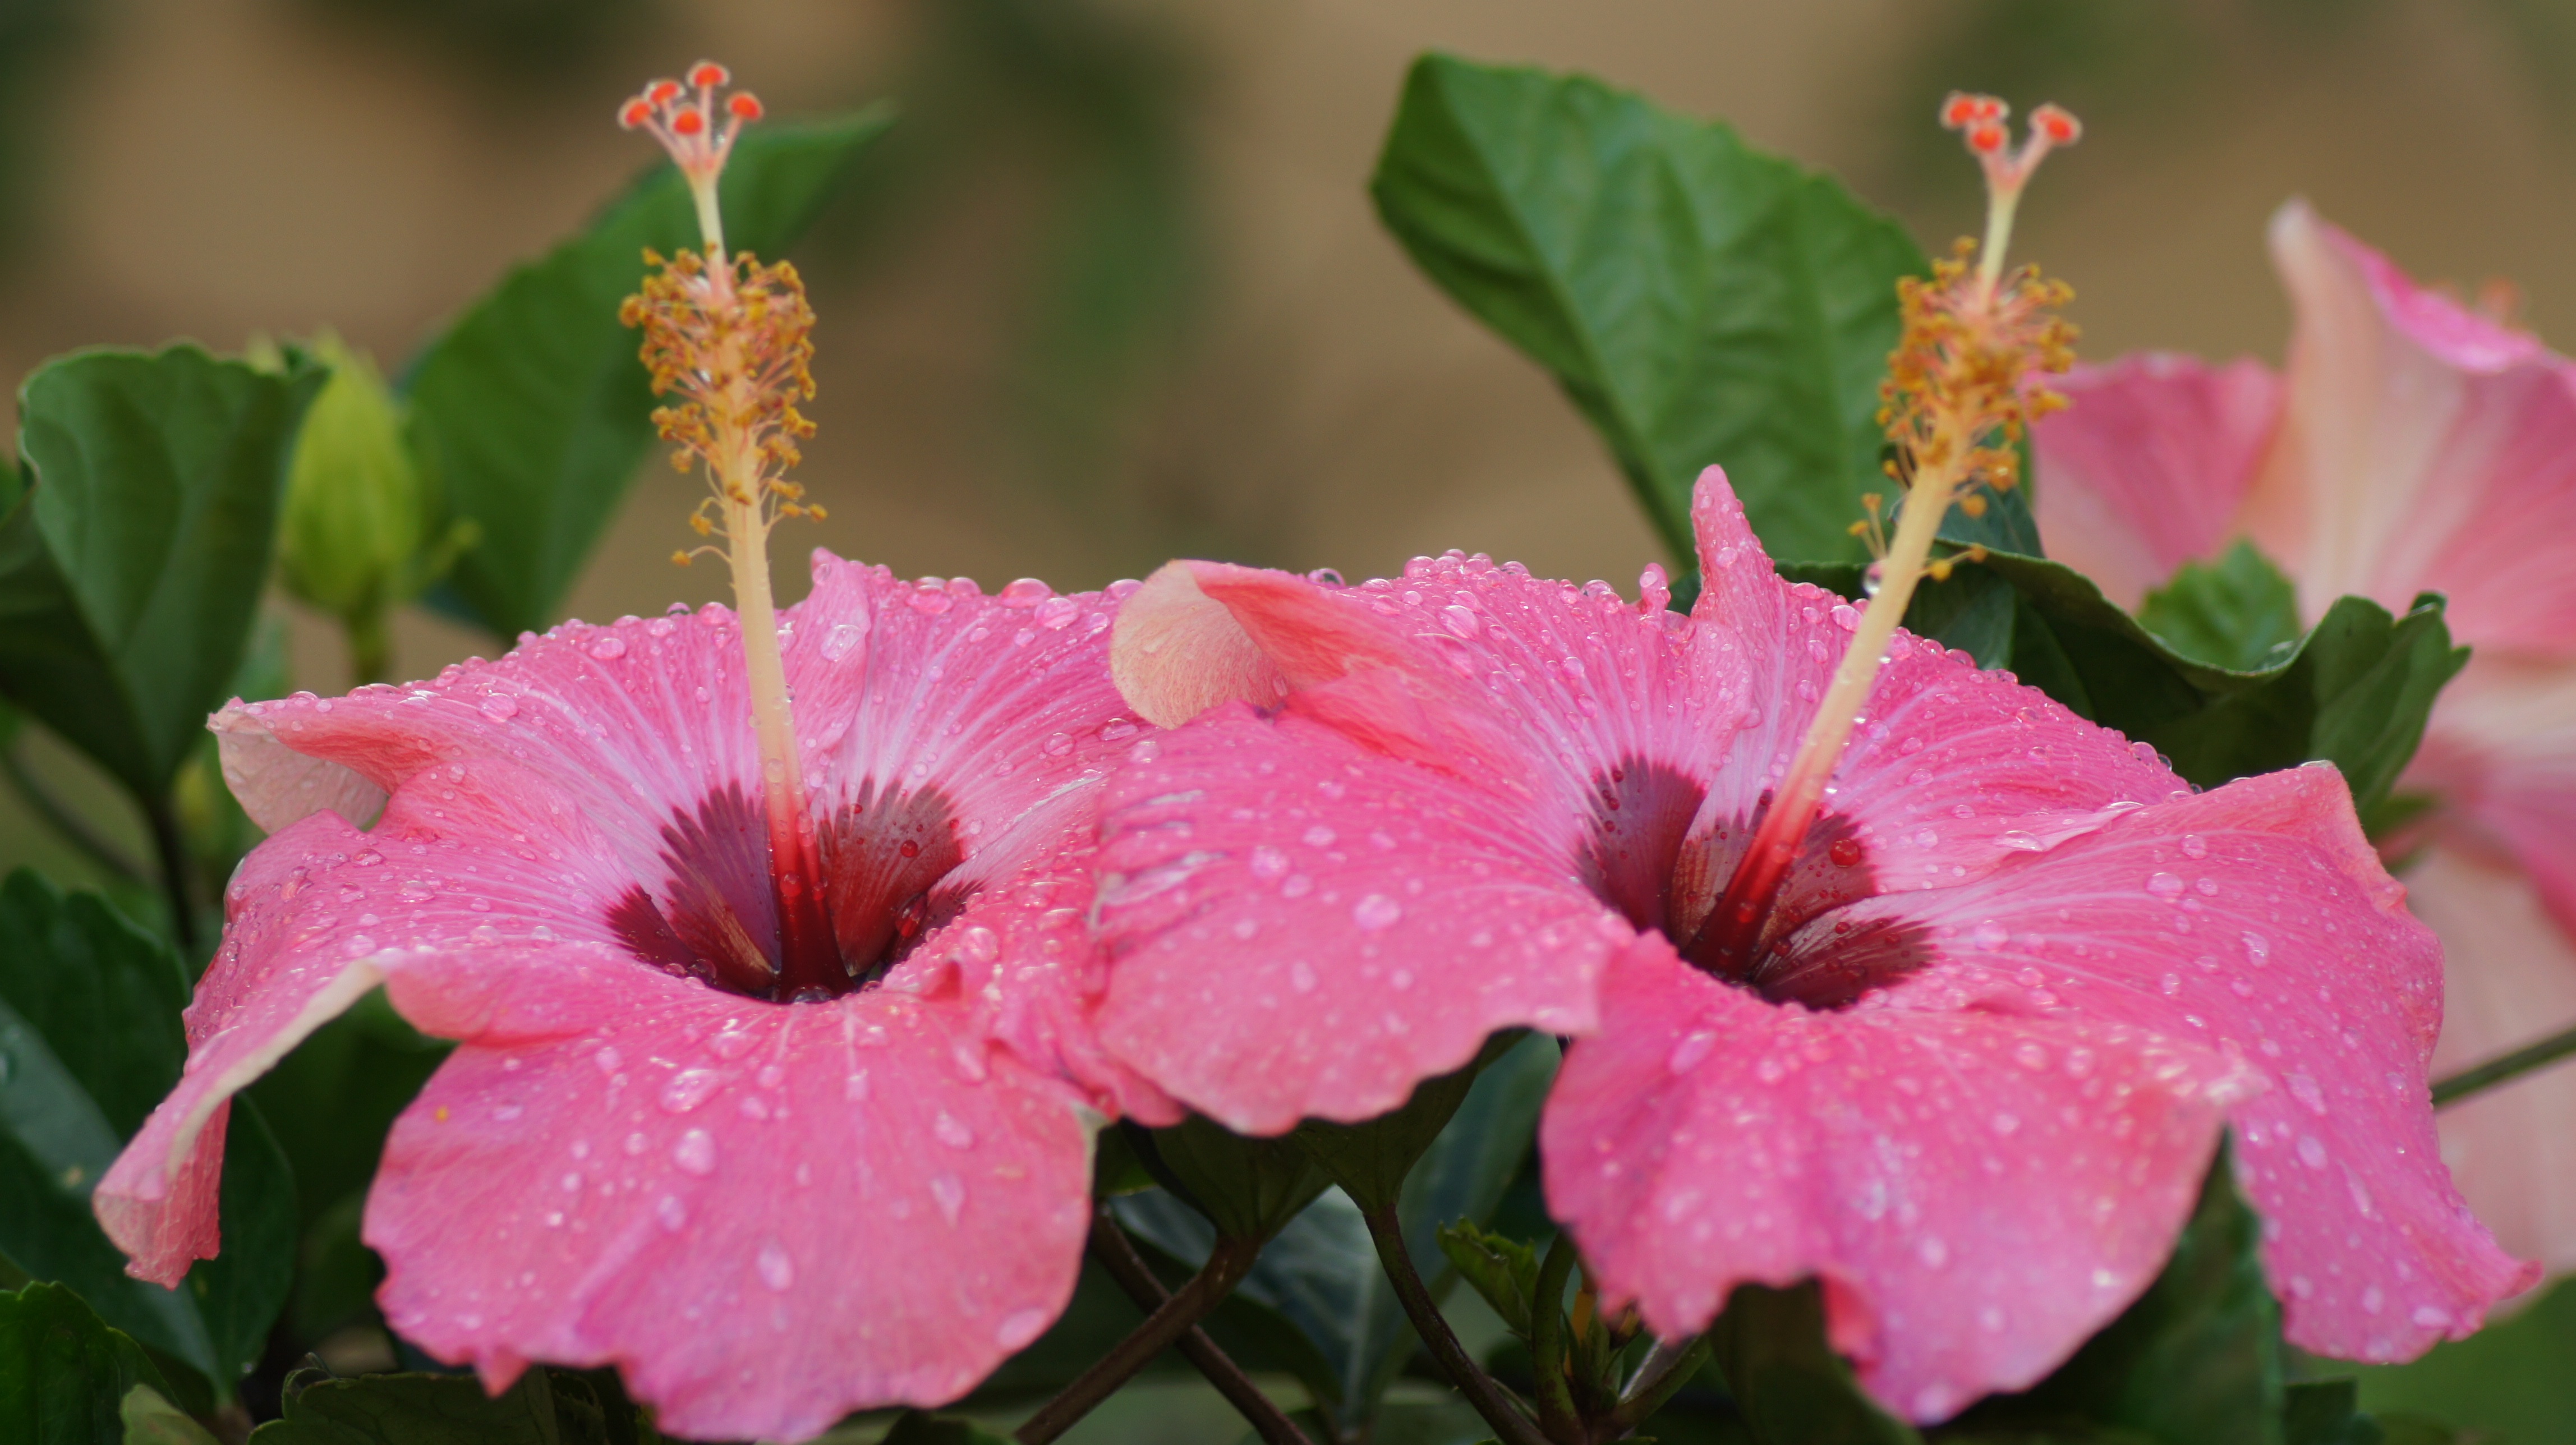
blossom, plant, flower, petal, tropical, garden, pink, flora, shrub, hibiscus, tor, macro photography, flowering plant, annual plant, land plant